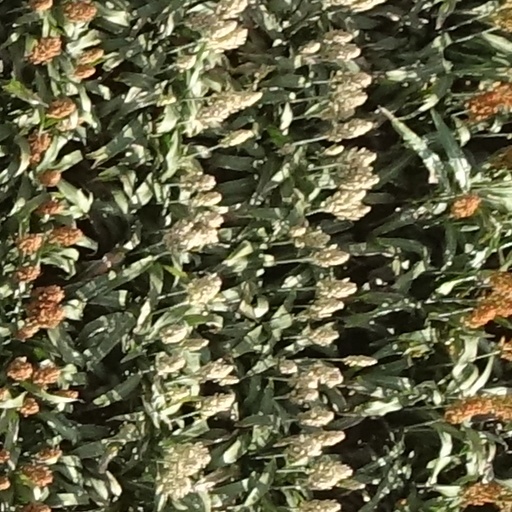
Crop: sorghum